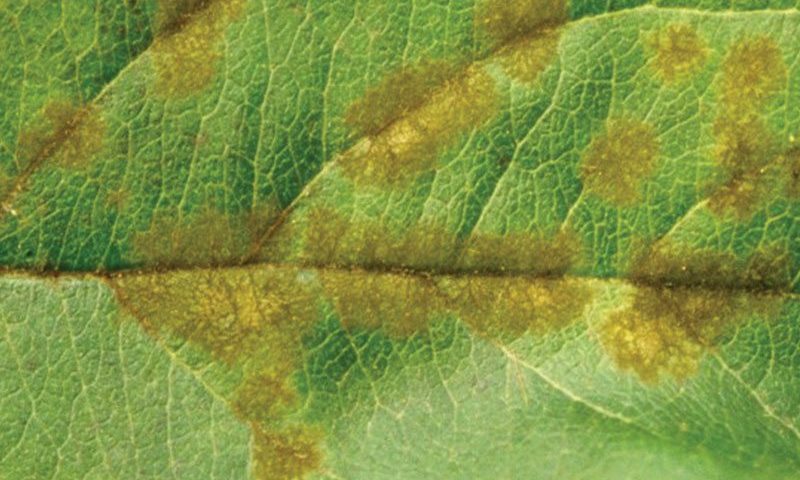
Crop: apple
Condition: scab